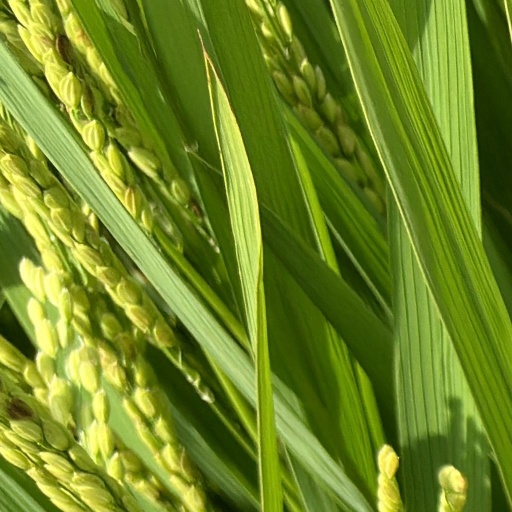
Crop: rice